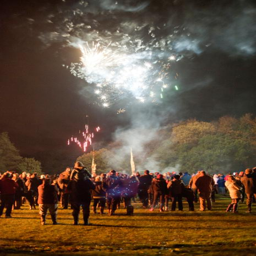
free stock photo : crowd of spectators watching a fireworks display with rockets exploding overhead in a bright burst of sparks